Answer in natural language. Which point is closer to the camera taking this photo, point A  or point B? Choose between the following options: A or B
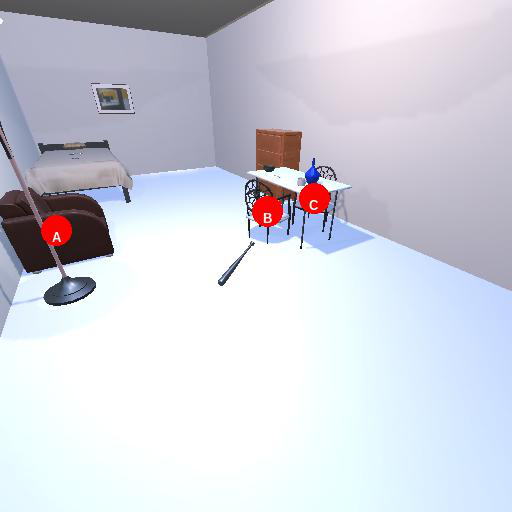
<answer>B</answer>